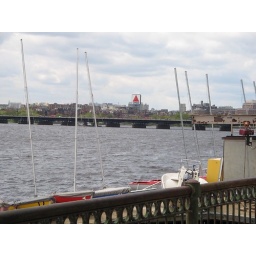
Looking across and up river toward the Citgo sign by Fenway Park in Kenmore Square.